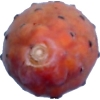
Label: cactus_fruit_red